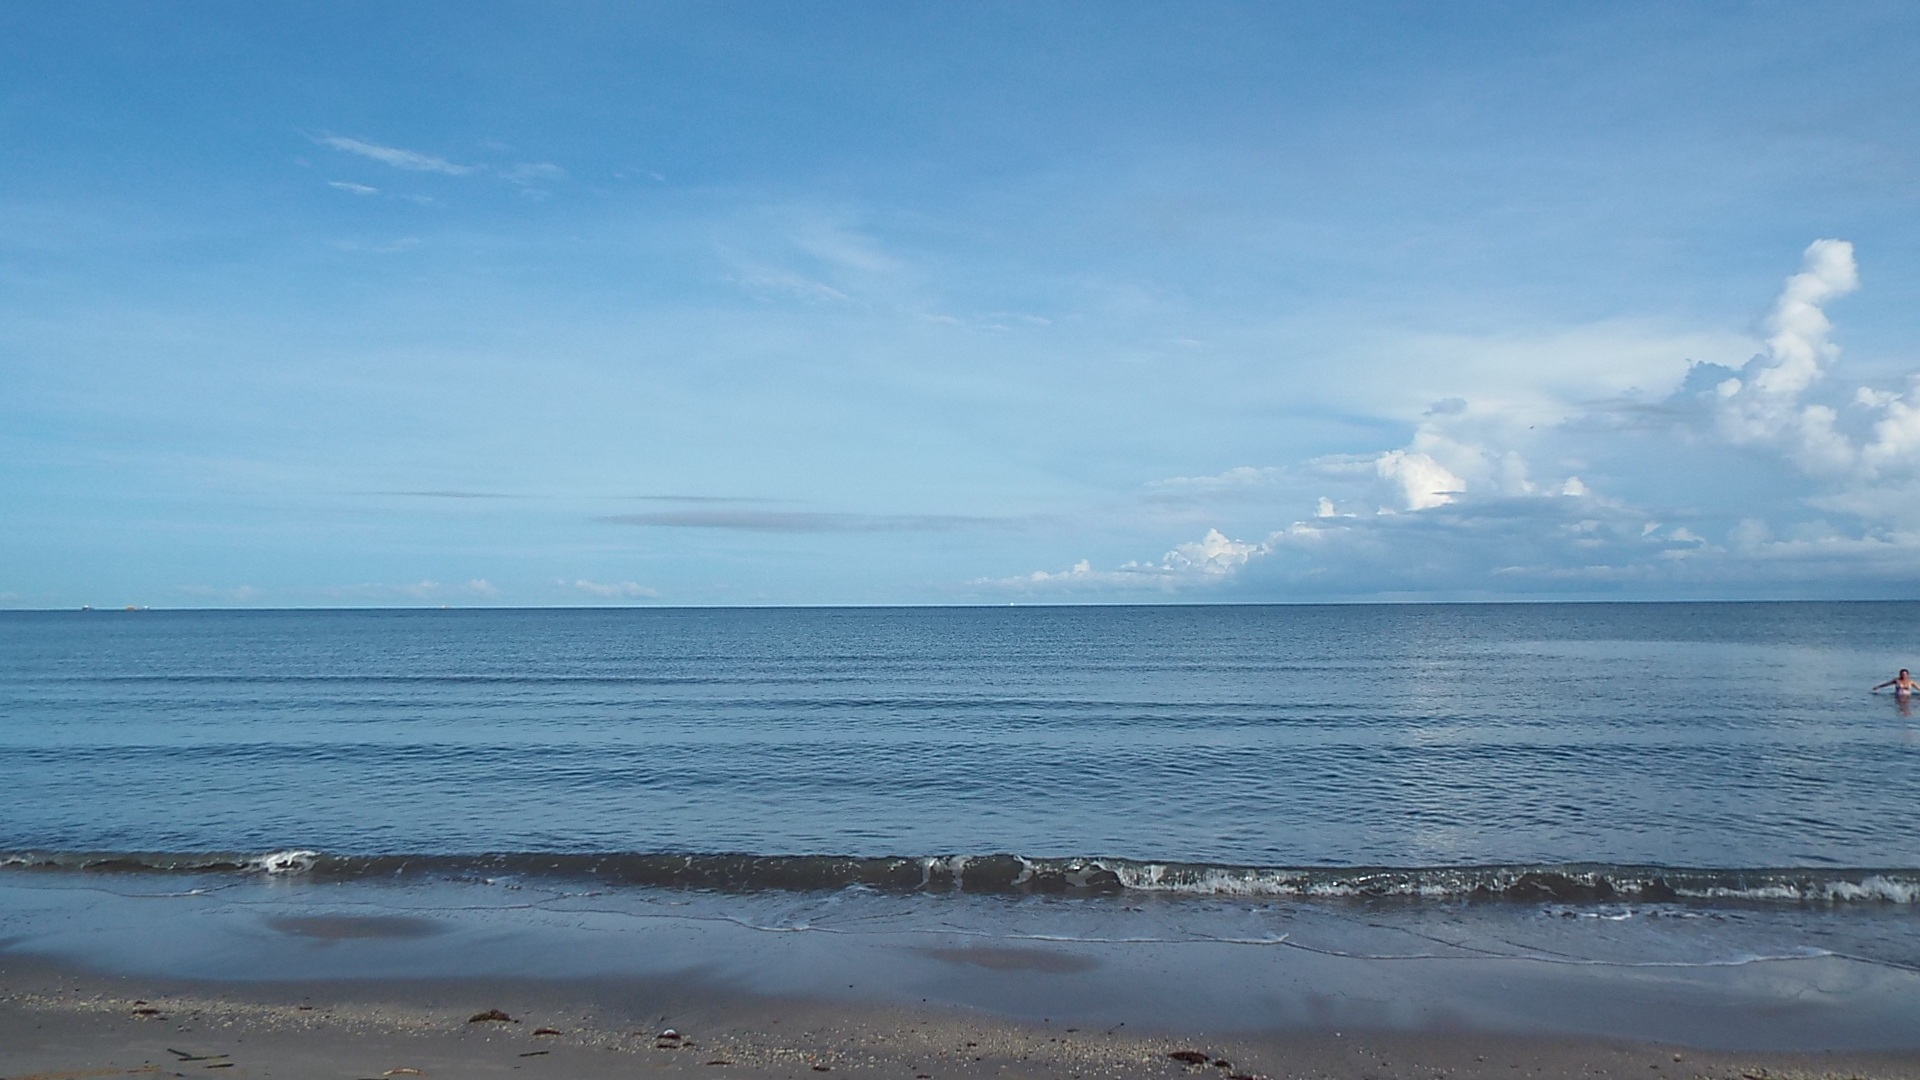
beach, sea, coast, sand, ocean, horizon, cloud, sky, shore, wave, dusk, peace, calm, bay, rest, body of water, relaxation, cape, wind wave, costacamera